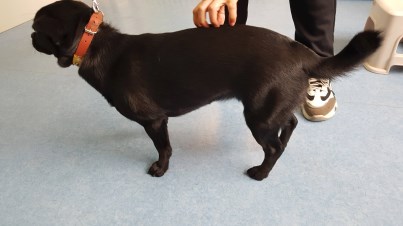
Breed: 3336-n000121-chinese_rural_dog